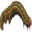
Label: caterpillar